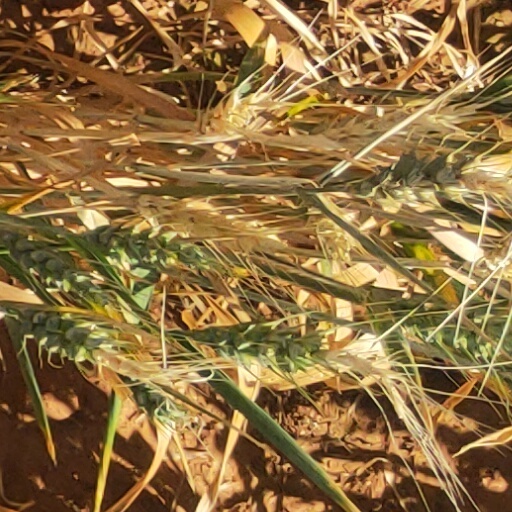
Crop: wheat